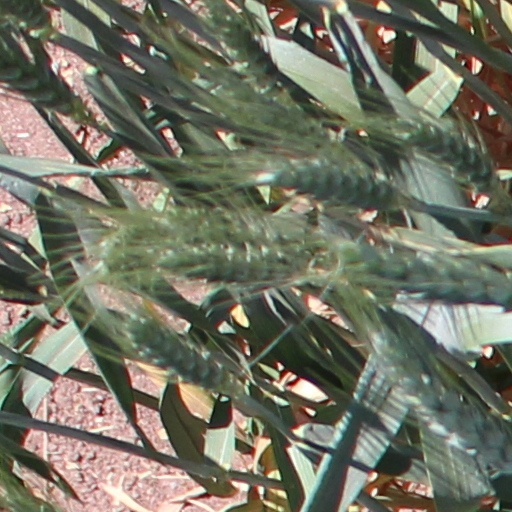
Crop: wheat